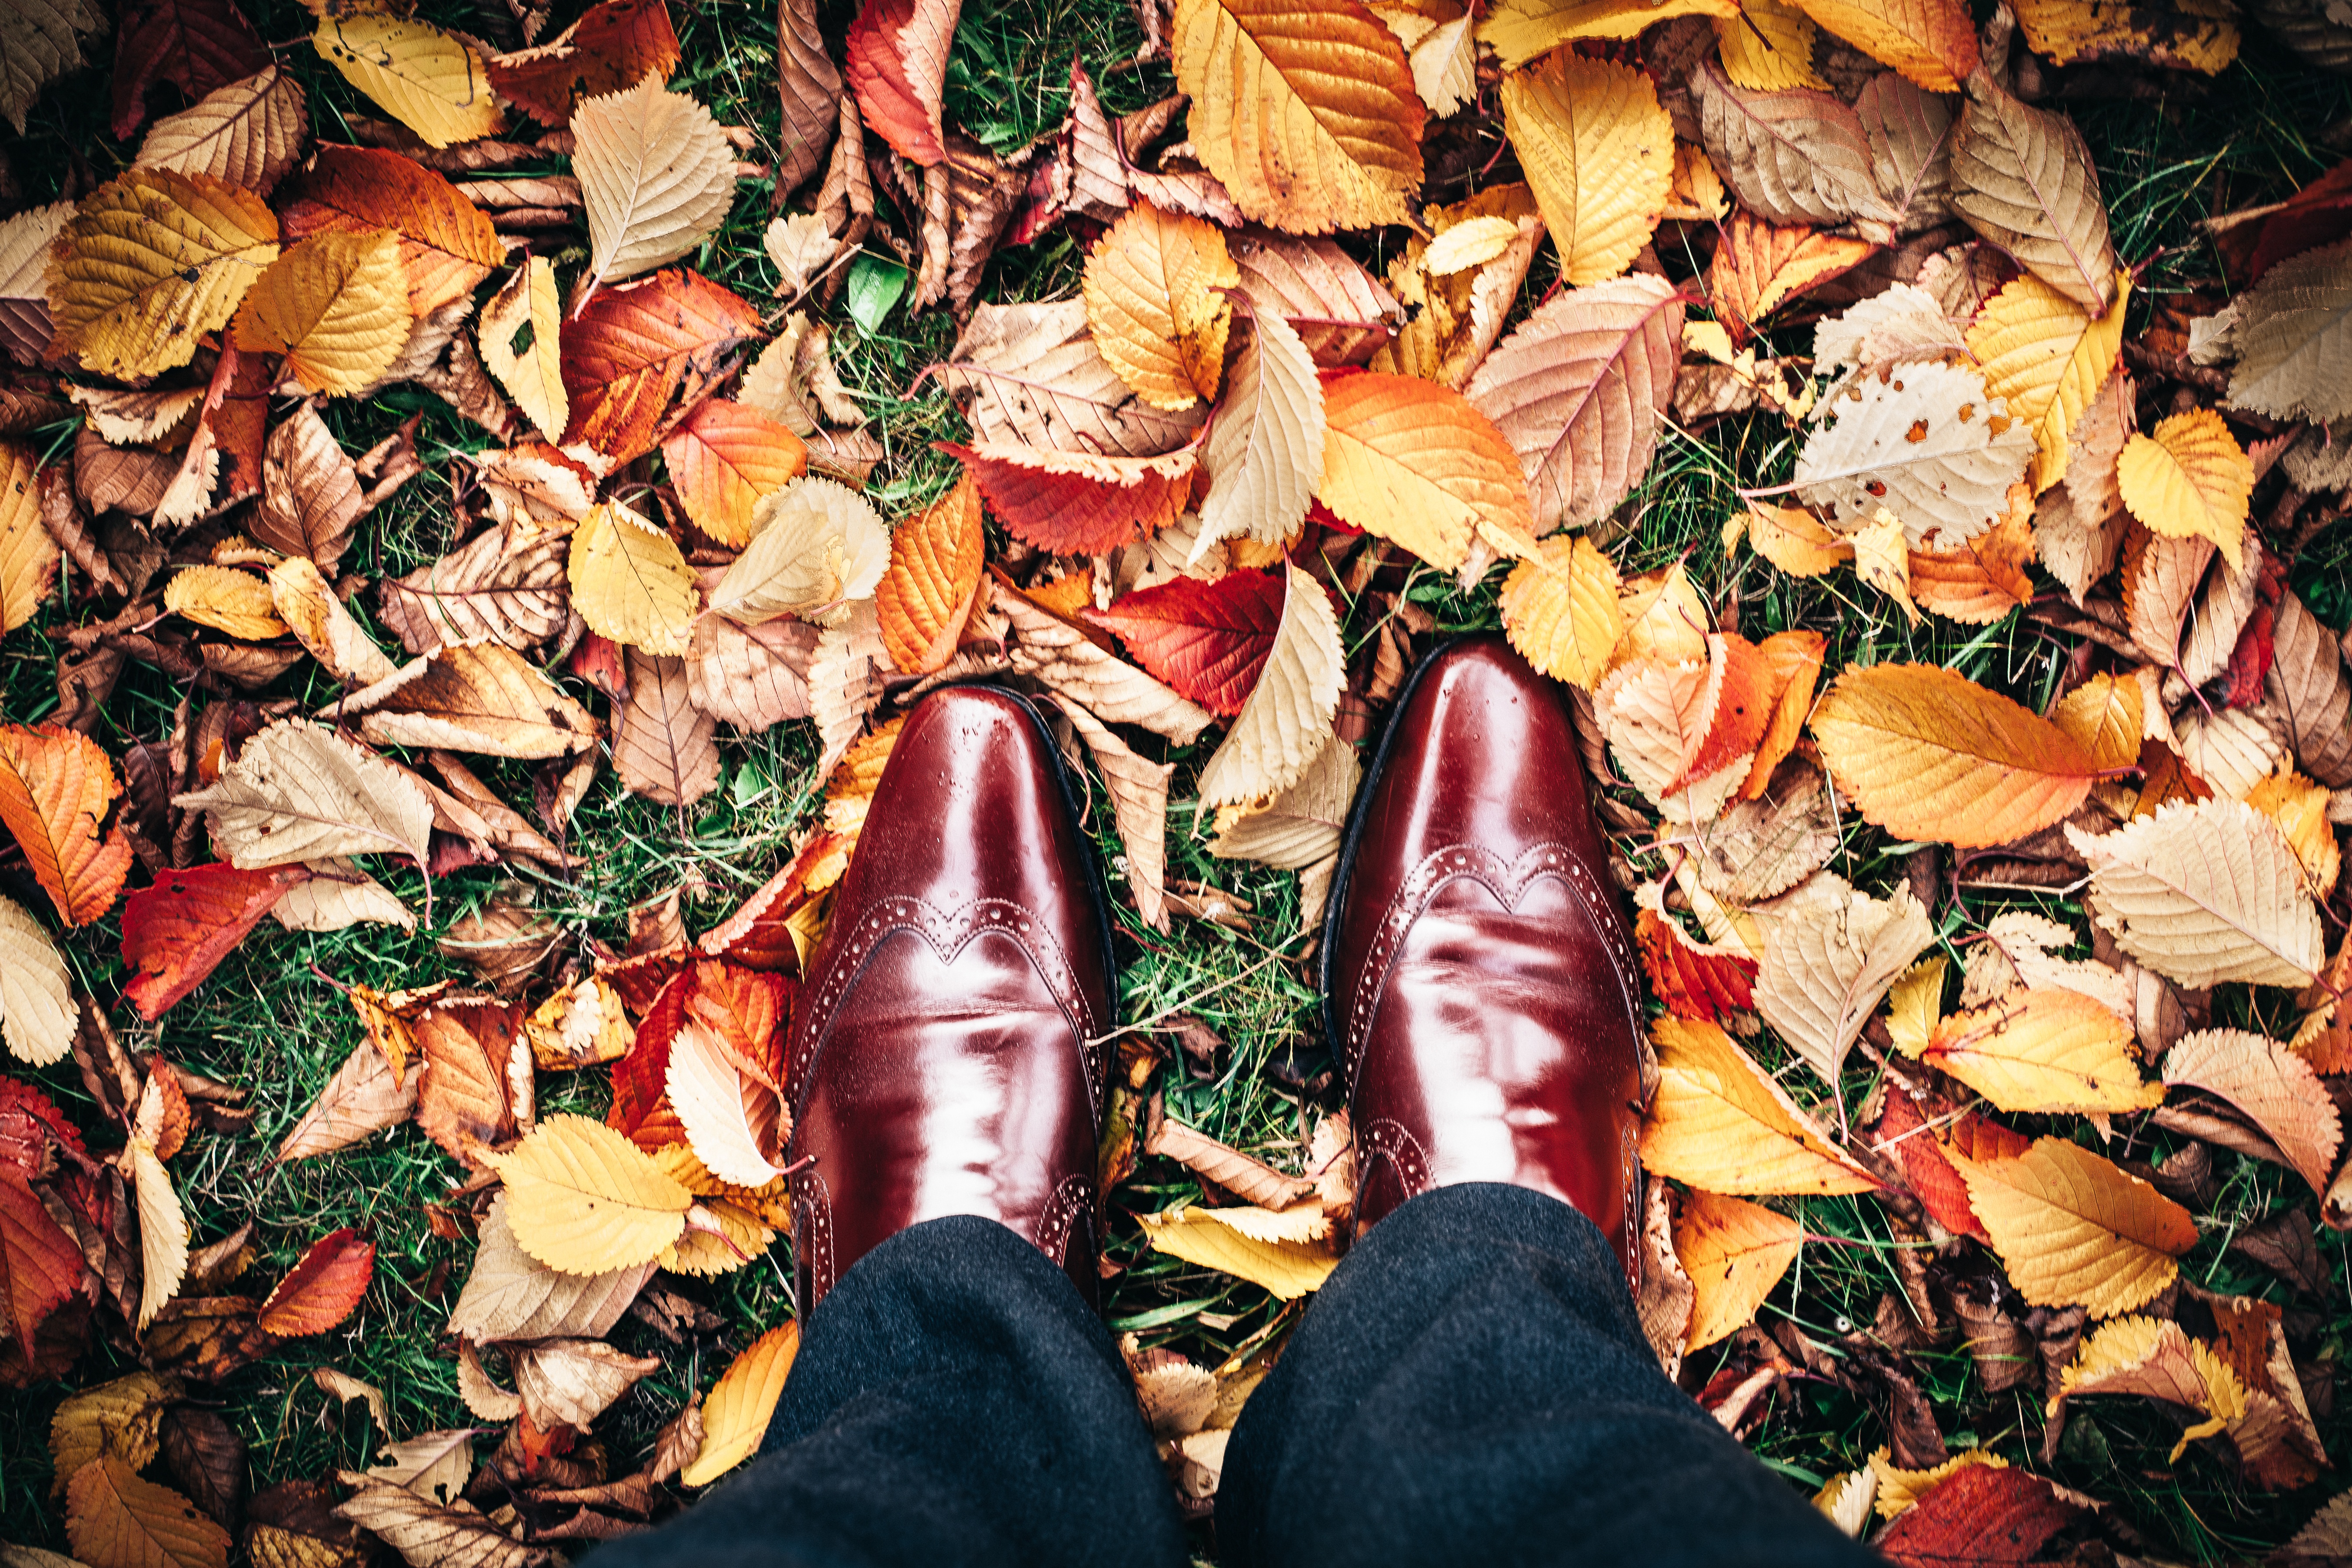
people, ground, leaf, fall, flower, crowd, spring, color, autumn, season, leafe, christmas decoration, shiny shoes